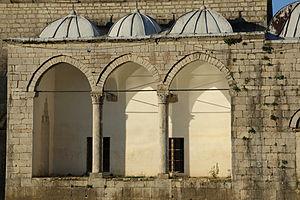
La mosquée de plomb est une mosquée du XVIIIe siècle construite à Shkodër, en Albanie sous l'empire ottoman. Elle est également connue sous le nom de mosquée Buşatlı Mehmet Pacha, du nom du gouverneur ayant commandé sa réalisation. Ses coupoles couvertes de plomb sont à l'origine de son vocable actuel.